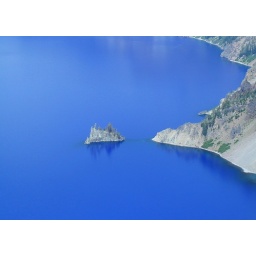
A ship asail in a sea of blue